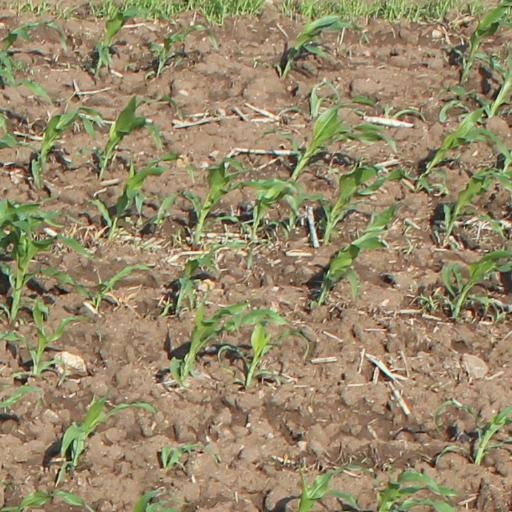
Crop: maize; corn